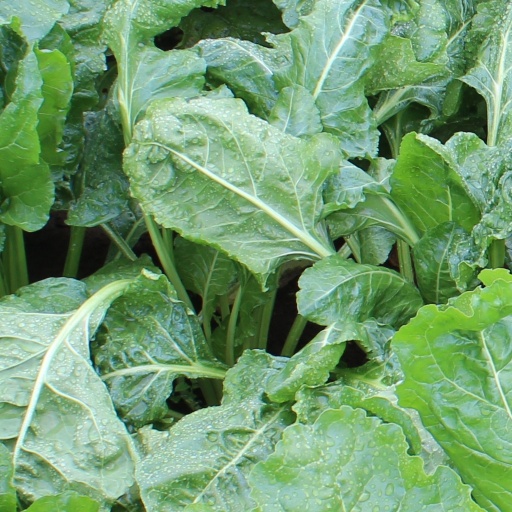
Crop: sugar beet